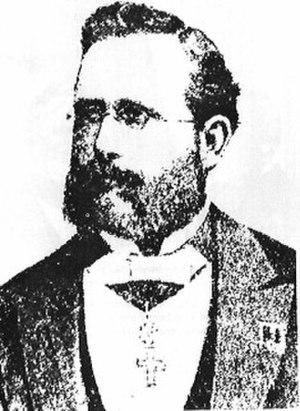
En mathématiques et plus précisément en théorie algébrique des nombres, l’arithmétique modulaire est un ensemble de méthodes permettant la résolution de problèmes sur les nombres entiers. Ces méthodes dérivent de l’étude du reste obtenu par une division euclidienne.